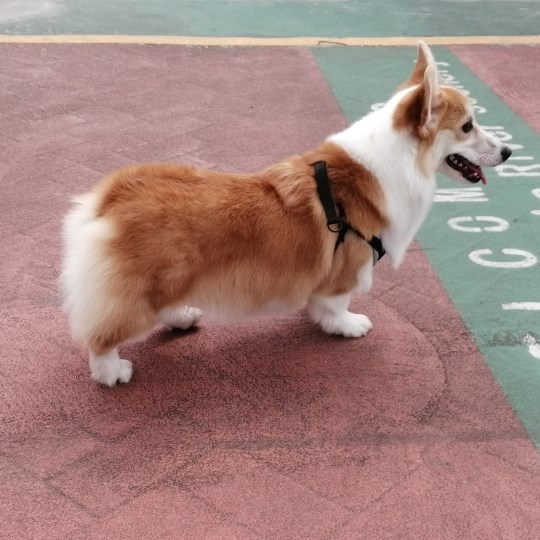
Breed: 2909-n000116-Cardigan